Republic of Korea Army Band

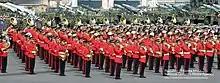
The band during the ceremony of the 65th Anniversary of ROK Armed Forces.

The Republic of Korea Army Band (ROK Army Band) is a South Korean state ceremonies unit of the Republic of Korea Army that is the representative marching band of the ROK Army and the seniormost one in the ROK Armed Forces, reporting directly to the Army Capital Defense Command. It specializes in Korean martial and traditional music and modernized adaptations of folk songs for performances during concerts. It mainly performs at state arrival ceremonies at the Blue House in Seoul with the Joint-Service Guard of Honour. It was formed in the 1950s as a result of a pan-ROKAF creation of military bands.